Kastelholm witch trials

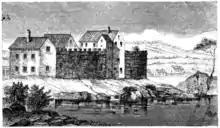
Kastelholm Castle in the 17th century

The Kastelholm witch trials were witch trials held in Kastelholm, Åland between 1665 and 1668, the witch trials were the biggest witch trials in the history of Finland. It was also almost unique in its character for Finland, where witch trials were normally small, with a single and often male defendant accused of sorcery. In contrast, the Kastelholm witch trials were a mass trial where several women were accused of attending a Witches' Sabbath and making a pact with the Devil in the manner of contemporary continental witchcraft demonology, and in both instances it was almost unique for Finland, where only the Ostrobothnia witch trials of 1674-1678 were similar to it. It resulted in the execution of six women.